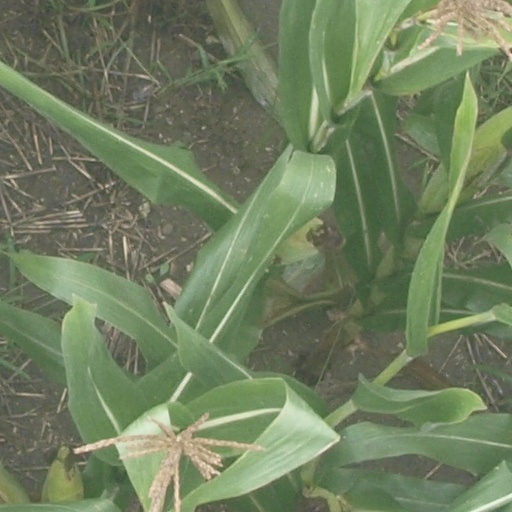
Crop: maize; corn